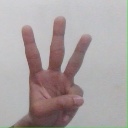
अक्षर: व